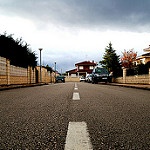
Scene: Outdoor